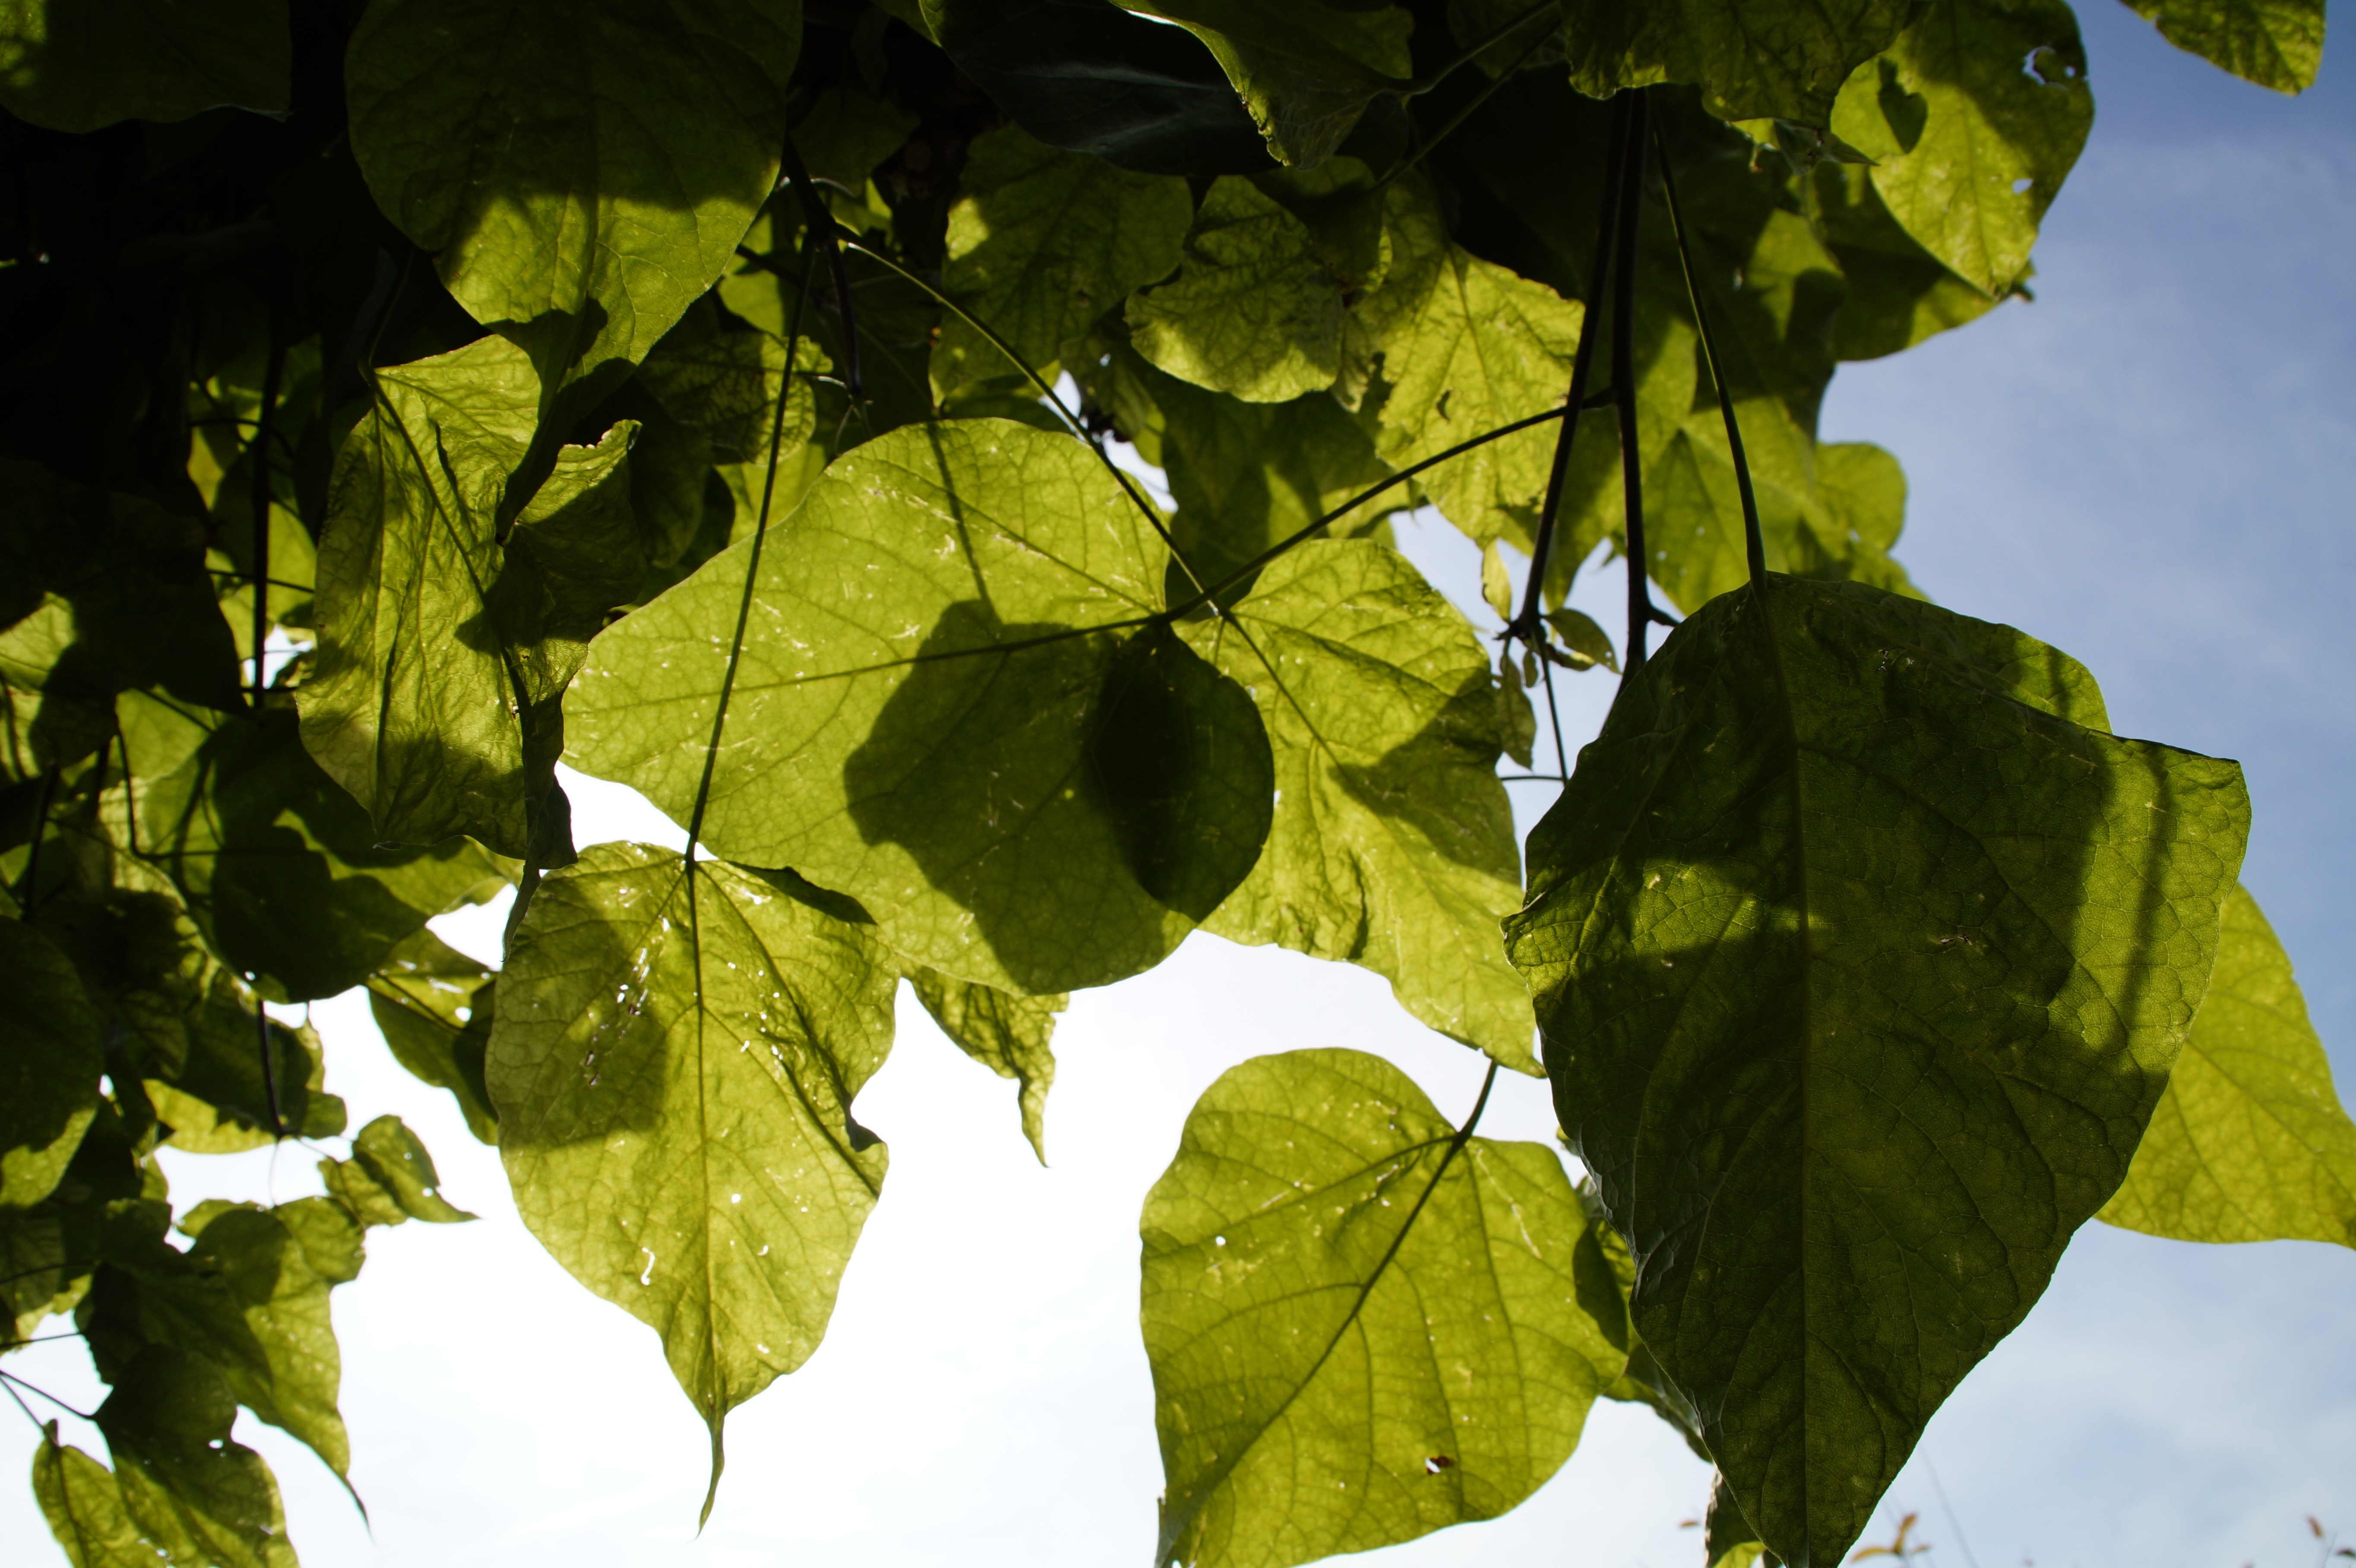
tree, nature, branch, light, plant, sky, sunlight, leaf, flower, green, produce, ivy, autumn, shadow, botany, flora, season, leaves, deciduous, shades of green, flowering plant, grape leaves, catalpa, woody plant, land plant, plane tree family